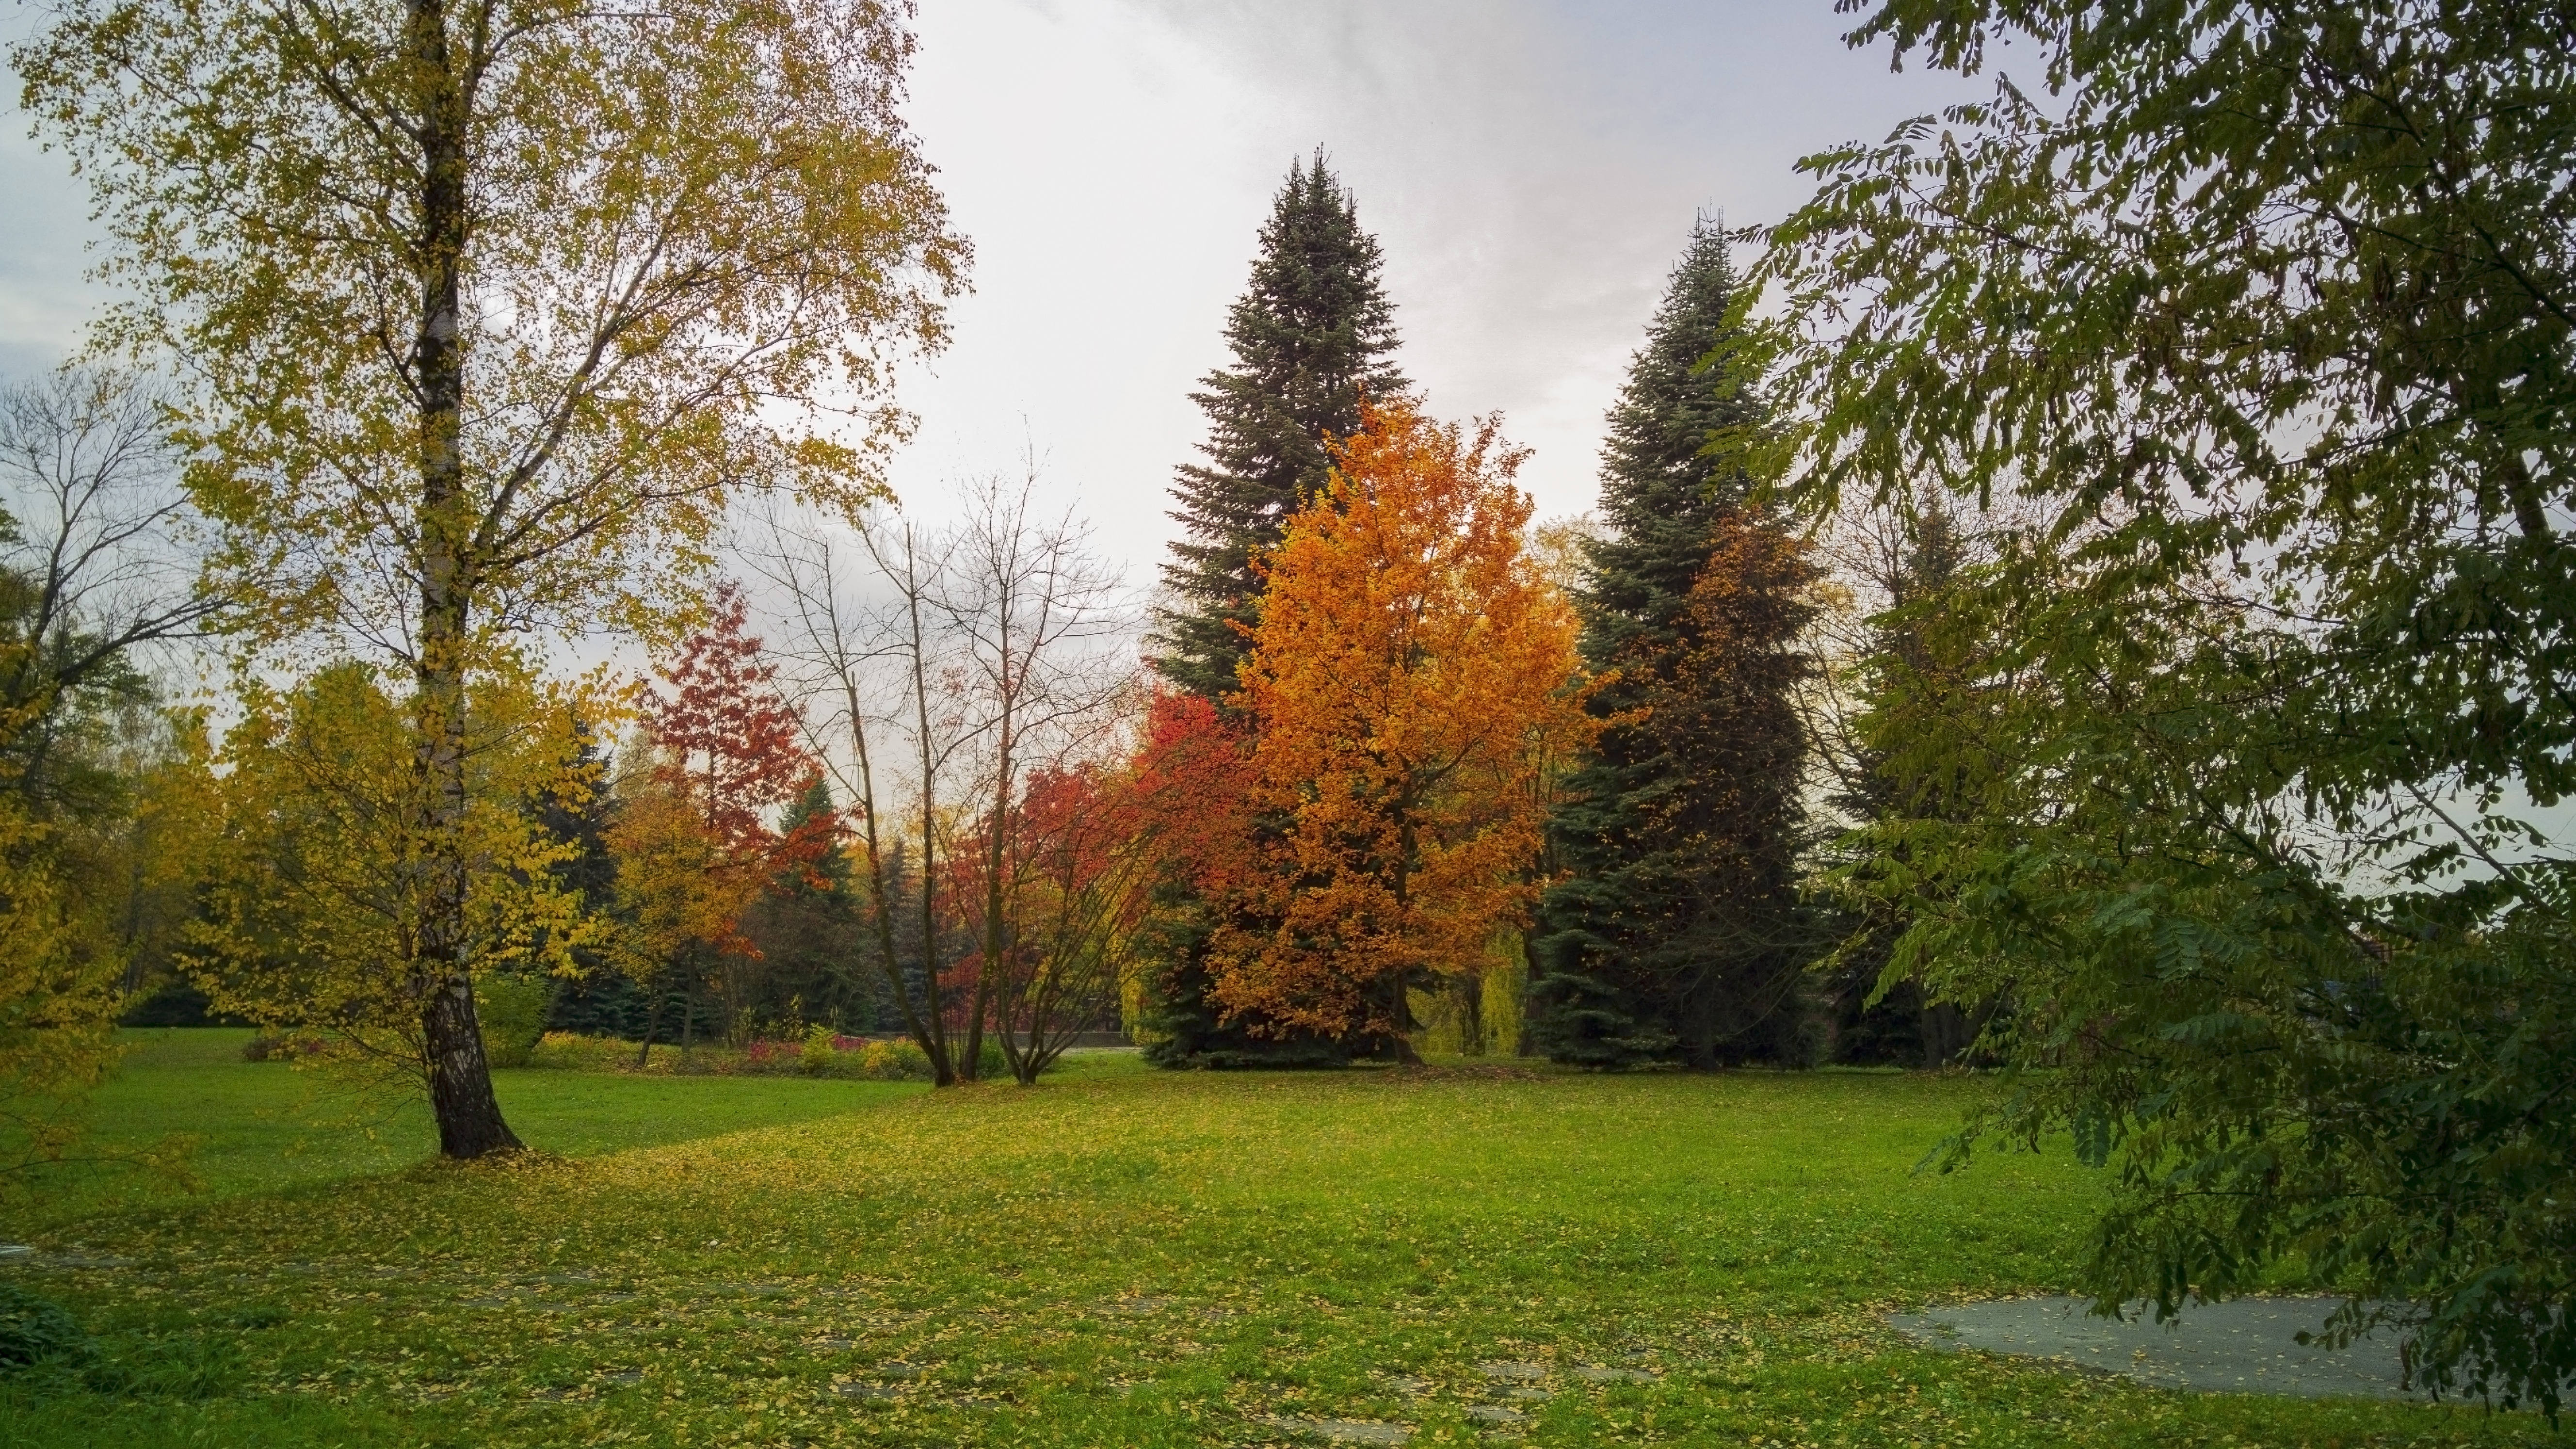
landscape, tree, nature, forest, plant, meadow, sunlight, leaf, flower, foliage, autumn, park, botany, garden, season, deciduous, woodland, habitat, october, autumn gold, ecosystem, biome, woody plant, temperate broadleaf and mixed forest, temperate coniferous forest